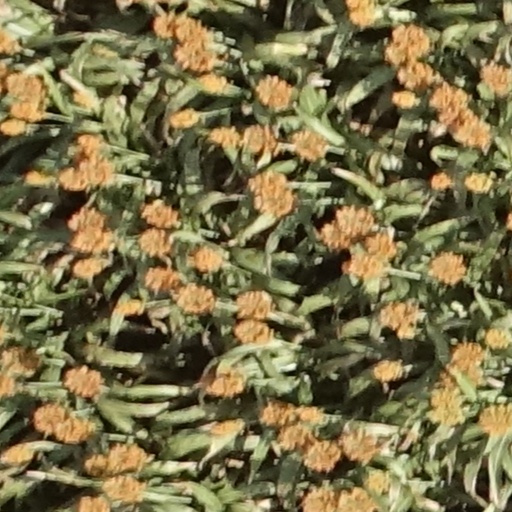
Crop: sorghum